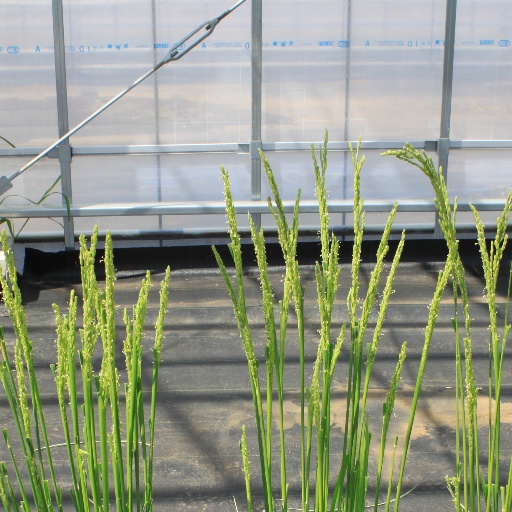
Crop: rice